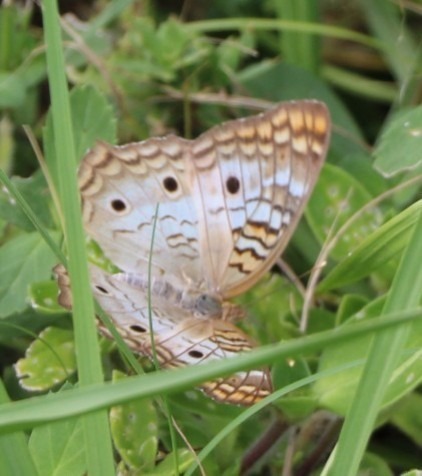
Scientific name: Anartia jatrophae
Common name: White peacock
Family: Nymphalidae
Order: Lepidoptera
Pollinator type: Primary pollinator
Habitat: Gardens, parks, and open areas
Geographic range: Southern United States to Argentina
Conservation status: Least Concern